Ancient history of Cyprus

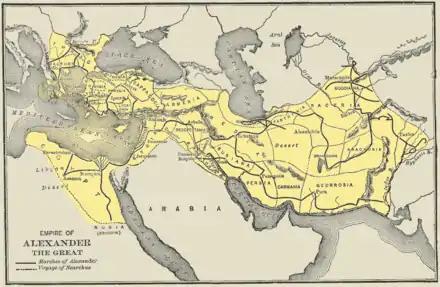
Map of Alexander's empire.

Long and sustained efforts to overthrow Persian rule proved unsuccessful and Cyprus remained a vassal of the Persian Empire until the Persians’ defeat by Alexander the Great. Alexander the Great (Alexander of Macedon and Alexander III of Macedon), was born in Pella in 356 BCE and died in Babylon in 323 BCE. Son of King Philip II and Olympias, he succeeded his father to the throne of Macedonia in 336 BCE at the age of 20. He was perhaps the greatest commander in history and led his army in a series of victorious battles, creating a vast empire that stretched from Greece to Egypt in Africa and to the Caspian Sea and India. The various kingdoms of Cyprus became allies of Alexander following his victorious campaigns at Granicus (334 BCE), Issus (333 BCE) and on the coast of Asia Minor, Syria and Phoenicia, where Persian naval bases were situated.